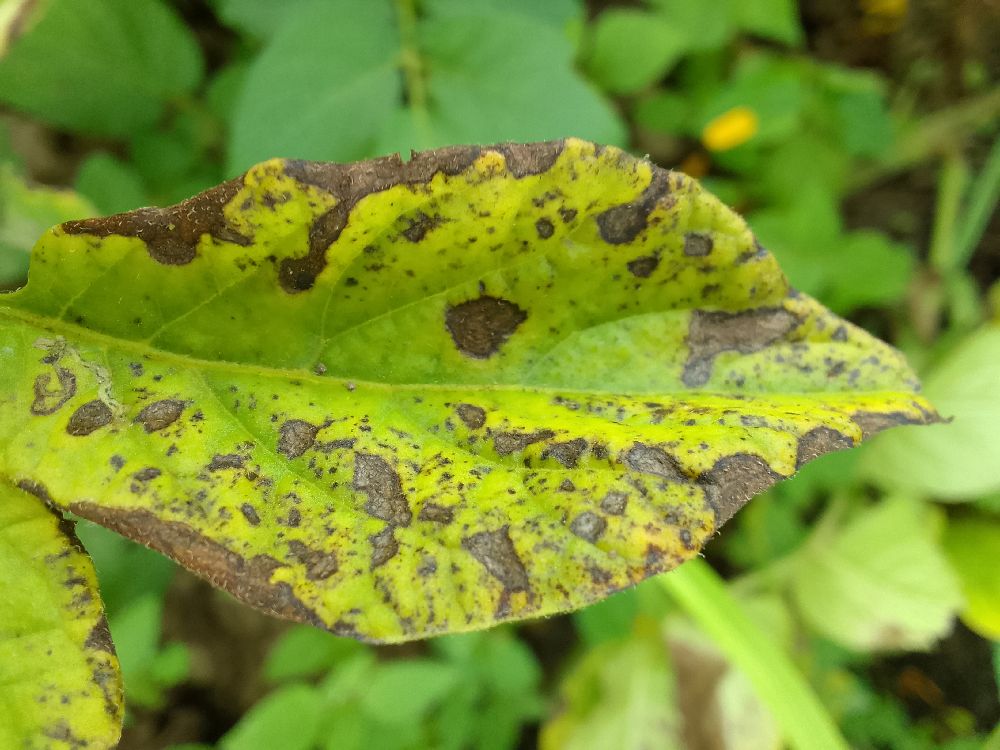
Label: Early blight